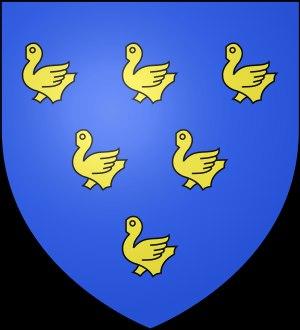
Le royaume du Sussex, ou royaume des Saxons du Sud, est l'un des royaumes établis par les Anglo-Saxons dans le sud de l'Angleterre au haut Moyen Âge. Ses frontières correspondent approximativement à celles du territoire du peuple breton des Regnenses, ainsi qu'à celles du comté du Sussex ultérieur.